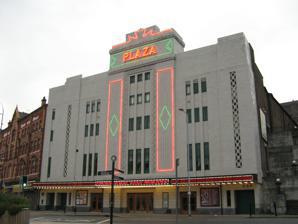
Building: Plaza Cinema, Stockport
Country: United Kingdom
Year built: 1933
Cinema in England Plaza Super Cinema and Variety Theatre The Plaza from Mersey Square Location within Greater Manchester General information Town or city Stockport Country England Coordinates 53°24′41″N 2°09′26″W / 53.4113°N 2.1572°W / 53.4113; -2.1572 Construction started 1932 Completed 1933 Opened 7 October 1932 Owner Stockport Plaza Trust Technical details Structural system Brick and steel Design and construction Architect(s) William Thornley Designations Listed Building – Grade II* Official name Plaza Cinema Designated 12 March 1997 Reference no. 1257697 Other information Seating capacity 1,314 (seated) Website stockportplaza .co .uk Auditorium of the restored cinema. As a result of excavating a large part of the sandstone cliff behind the site, much of the stage is actually underground beneath Hooper Street. The bottom of the Plaza Steps in Mersey Square The Plaza is a Grade II* listed art deco single-screen cinema and theatre in Stockport , Greater Manchester , England. It opened in 1932, its construction having involved the excavation of the sandstone cliff behind it. After an initial closure in 1966 and a subsequent period in use as a bingo hall by Rank Leiure , it has now been restored as a cinema and theatre, showing films and staging live shows. Building The building was designed in 1929 by William Thornley and constructed in 1932–33. It is in the Art Deco style, and is of brick, with much internal structural steelwork, and with its front elevation clad in faience , a glazed architectural terracotta. It contains a double-height auditorium with a gallery and small stage. The auditorium is decorated with vaguely Greek and Egyptian plasterwork and mouldings, including a broad proscenium arch, pilasters with Corinthian capitals, and friezes of dancing maidens and musical instruments. Many motifs were derived directly from the 1925 Paris Exhibition of Decorative Arts . These features were enhanced by a sophisticated concealed Holophane lighting system, fragments of which survive. It had an original seating capacity of around 1,873, and in its restored state has 614 seats in the stalls, 318 in the front circle and 254 in the rear circle (the balcony). There is also a foyer with a long, first-floor restaurant above, overlooking Mersey Square. It was listed in 1997 at Grade II* by Historic England . It is described as a "remarkably lavish exercise in the Art Deco style", and an "exceptionally complete example of a 1930s 'super' cinema, which survives little altered and retains its Compton organ". Compton theatre organ The Plaza's original organ is still in situ. It was built by the John Compton Organ Company and was ready in time for the opening of the cinema on 6 October 1932. It was the first Compton theatre organ to be built with sunburst decorative glass panels , which can be illuminated in a range of colours, and is now one of the very few that remains in its original location. The Compton organ is a three- manual instrument with a unique 150 stop tab layout which was designed for the Plaza by Norman Cocker , the resident organist from Manchester Cathedral , and Arthur Ward, one of the original Directors of the Plaza. It has in addition 42 toe and thumb pistons. There are 11 ranks of pipes contained in two chambers, one over the other to the right of the stage. These are concealed behind the decorative grille in the wall. There is no electric amplification, as the sound is produced acoustically straight from the organ pipes. The console is on a lift so that it can rise out of the floor, adding to the theatrical effect. As there is no amplification the organist controls the volume using swell pedals that operate shutters in the grille. It was played before shows, and during silent movies, variety shows and musical interludes between films. The organ can supply a large range of effects from sleigh bells to aircraft and sea sounds. History Early history The first plans for a cinema on this site were made speculatively by William Thornley in 1929. It was a conservative scheme that incorporated a motor garage, a billiard hall, and a restaurant all above a 1,600-seat cinema. Thornley, an architect originating from Bolton who had trained with Bradshaw Gass & Hope , was experienced in designing small-scale silent film cinemas. Directors of the Ambassador cinema circuit,  Fred Read, Alfred Snape and Arthur Ward had just opened the 1,850 seat Regal Cinema 7.9 miles (12.7 km) away in Manchester Road, Altrincham , were looking for a site in central Stockport in 1931. They evaluated Thornley's speculative scheme but rejected his original design. As a condition of buying the site on Mersey Square to develop, they commissioned him to adapt the plans for the Regal Altrincham - which was designed by Drury & Gomersall and described as the 'Cathedral of the Movies' - for the smaller and more restricted Stockport site without reducing the seating capacity for 1,850 patrons. Although he was uncredited due to part of the sale contract, Joseph Gomersall from the Regal's design team is responsible for the interior design rather than Thornley. He had travelled around Europe to sample the latest architectural trends and had a professional background in theatre design. A row of cottages previously occupying the site were purchased and demolished. A set of limestone steps was then built to connect Mersey Square with the higher-level Lawrence Street, which are now known as The Plaza Steps. 10,000 tonnes of sandstone was excavated to a depth of 42 feet (13 m) to create The Plaza and the adjacent steps, leaving the building partially underground and secured by 111 rock bolts . The Plaza was welcomed by the local cinemagoers but opposed by the local business community, unhappy about the use of labourers from elsewhere while the town was still suffering from the Great Depression . Technically the cinema had all the latest equipment; the projectors that could project silent and sound stock, and a Compton organ to be played during the silent news reels. It opened as a cine-variety venue. The Plaza first opened its doors to the public on 7 October 1932, with a charity show for Stockport Infirmary . As soon as the mid-1930s, cine-variety had ended and the Plaza shows assumed the familiar pattern of one feature film and a supporting B movie . The Plaza attracted competition and by 1939 there were two further super cinemas in the town centre, and two in the suburbs. During World War II (1939–1945), being cut into the rock face led to the Plaza being considered one of the safest to shelter during an air raid . After the war, despite audiences declining nationally, the Plaza was in the 1950s refurbished with the entertainment tax relief incentive, and diversified into CinemaScope and 3D screenings. As well as screening films, it staged variety acts, hosted acrobatic troupes, offered stand-up comedy, concerts and during Christmas 1960, staged its first pantomime. However, audiences declined as the 1960s went on, during a period where TV ownership was ever increasing. In July 1965, the Plaza was sold to Mecca Bingo for conversion into a bingo hall. The conversion to a bingo hall was refused by Stockport Borough Council planning committee; this ruling was then overturned by appeal to the government and Mecca proceeded with its plan. The Plaza’s final show was on 31 December 1966 and featured Jerry Lewis in Three on a Couch and Audie Murphy in The Texican . The bingo hall opened in February 1967. In the 1970s the first-floor café was converted into "Samantha's" nightclub but this later converted into extra bingo seating. By 1999, The Rank Group , which had bought Mecca in 1990, decided to close the bingo venue at the Plaza. By the time of closure, it had been listed at Grade II was the last remaining building in the Borough of Stockport still capable of full-scale theatre and entertainment use. Following a local campaign, the building was sold in March 2000 to the Stockport Plaza Trust, a newly established charity which intended to bring back the former use of showing films and staging live shows. Restoration After the sale to the Stockport Plaza Trust, the group of volunteers initially raised over £3 million to put towards some early-stage restorations and the reopening of the Plaza for live shows and vintage film presentations. Its listing was upgraded to Grade II* in August 2000; the lobby, auditorium and café still feature original plasterwork in striking geometric designs along with original tiling, whilst previously lost features such as murals have either been restored or recreated. The first cinema show in December 2000 featured a performance of 42nd Street (1933) which had been the first film shown at the Plaza in 1932. The Compton organ was found to be in working order, it was powered up and a performance of 1930s singalong music was given by Nigel Ogden . The Plaza was closed during 2009, and a £1.9 million restoration, funded by a National Lottery grant took place. Volunteers restored the Plaza to its original 1932 configuration. The façade has been given a new name sign as well as red and green side panels, all constructed with neon lighting. 2017 saw the installation of new Art Deco seating for the whole auditorium, cast from the original designs. Timeline The newly built Plaza Steps prior to the building of the Plaza The Plaza façade during the opening week in October 1932 Foyer and pay box on opening day - 7 October 1932 The auditorium on opening day The Plaza was the final cinema constructed for the Ambassador Cinema Circuit (1926-1933), beginning with the Ambassador Super Cinema in Pendleton in 1928. This circuit also included the Kingsway Super Cinema in Levenshulme, the Heaton Park Cinema in Whitefield, the Carlton Super Cinema in Clayton, all built in 1929, and the Regal Super Cinema in Altrincham in 1931. Unfortunately, all of these cinemas have since been demolished, making the Plaza the last surviving cinema from the original Ambassador Circuit Owners were; Ambassador Circuit 1926-1933; Snape & Ward Circuit 1934-1955 G.B. Snape Circuit 1956-1965, Mecca Bingo 1965-1990; Rank Organisation 1990-1999..Current owners Stockport Plaza Trust 2000 - present. Cinema 1929 (April): First scheme submitted to Stockport Corporation for the construction of Cinema, Mersey Square, Stockport. 1931 : Construction of the Regal Cinema, Altrincham, designed by Drury and Gomersall for the Ambassador Cinema Circuit. 1932 (Oct): The Plaza Super Cinema opens in Stockport 1933 (Sept) Death of Fred Read, Chairman of the Ambassador Cinema Circuit 1934 Remaining Ambassador Circuit Directors, Alfred Snape and Arthur Ward assume control under the Snape & Ward Cinema Circuit 1936 Death of Director Arthur Ward, son Harold succeeds to his share of the business 1937 : Front Circle rake altered, balcony front raised, stage level raised 1947 Death of Director Alfred Snape, son Brian succeeds to his share of the business 1949 : Seven day programme introduced (same film for seven days) 1953 (Aug): Large 48 ft.x 18 ft. projection screen installed 1953 : Stockport's first 3D film presentation at – "Sangaree" 1954 : First CinemaScope presentation 1955 Harold Ward exits the business to form the Ward Cinema Circuit 1956 Brian Snape took ownership of the Plaza and the remaining Snape & Ward cinemas, renaming the circuit as the G.B. Snape Circuit 1960 : First pantomime, Babes in the Wood featuring the Dallas Boys 1965 (July): Purchased by the Mecca Group 1966 (Dec): Closes as a cinema Bingo hall 1967 : Modifications to the auditorium to accommodate bingo; removal of roof tiling, loss of external verandah, neon lighting and signage. Flat floor insertion at rear of stalls, and alterations to foyer. Alterations to café area. 1967 (Feb): Reopens as a bingo hall 1997 (Mar): Cinema listed Grade II by English Heritage 1999 : Cinema closes as a Bingo Hall Restored cinema 2000 (Aug): Listing upgraded to Grade II* by English Heritage 2000 : Purchased by the Stockport Plaza Trust, first restorations started, and re-opened for live shows and vintage film presentations. First cinema show in December 2000 featured a performance of 42nd Street which had been the first film shown at the Plaza in 1932. There was also a variety performance, and Nigel Ogden of BBC Radio 2 's The Organist Entertains played the Compton Organ for a 1930s style singalong before the screening. (The organ had been found to be in full working order, only needing the power switched on to be used.) 2005 : Further restoration plans begin 2007 : The Heritage Lottery Fund approves an application for funding of £1.9m towards further restoration of the Plaza 2009 (Feb): Jimmy Carr officially closes the Plaza with two sell out shows and work begins on restoration and refurbishment of the Stockport Plaza 2009 (May): 'Plaza on Tour' commences – a host of events in alternative venues throughout the region during the Plaza's closure 2009 (Dec): The Plaza reopens following a £3.2 million restoration 2012 (Apr): Plaza obtains a venue licence enabling it to host wedding ceremonies, Louise Burchell and Ben Wainwright become the first to be wed at the Plaza Cinema, Stockport. 2013 : Front Circle rake restored and balcony front lowered to original design, stage surface renewed 2014 (Jul/Aug): Brand new Art Deco seating cast from the original designs for the entire auditorium, removing the mixed origin seating. 2015 (May): Murals reinstated in the balcony of Wetherlam and Little Langdale Tarn in the Lake District. 2015 (Aug): Compton organ restoration including the glass panel sides, pipes and bellows. 2016 (July): Murals reinstated in stalls of musical instruments which include cymbals, tambourines, wind and various string instruments. 2024 (Aug): New House Tab Curtains more exact replicas of the 1932 design are installed, expertly recreated by J&C Joels, Theatrical Curtain & Drapes  specialists Filming location Used as filming location, including for: Life on Mars (Season 2, Episode 6 – 2007) The Maple State, Temperate Lives (2009) Just Henry (2011) Eric and Ernie (2011) Who Do You Think You Are? (Series 10, Episode 3; Minnie Driver – 2013) Messages Home: Lost films of the British Army (2016) Road to Wembley (2016) Tina and Bobby (2017) Time for Tea [Short Film] (2017) Peaky Blinders (Series 5, episode 6 – 2019) as the Bingley Hall in Birmingham Federal Charm, Can't Rule Me (2019) Bargain Hunt (Series 54 Episode 22 – 2019) The Stranger (2020) Netflix Larkins – "Are We Having Any Fun Yet" (2020) Jason Manford – "Muddle Class" (2020) Blossoms live at the Plaza Stockport (2020) A Certain Ratio – "Keep It Together" music video (2021) Blossoms – "Care For" music video (2021) Blossoms – "Ribbon Around the Bomb" Album Short Film (2022) See also Greater Manchester portal Grade II* listed buildings in Greater Manchester Listed buildings in Stockport Notes and references Notes